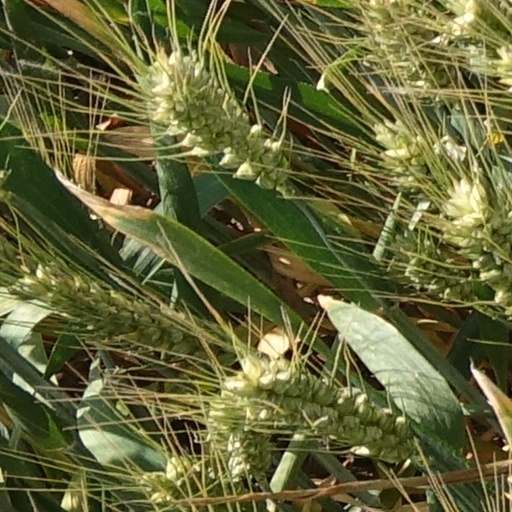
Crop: wheat